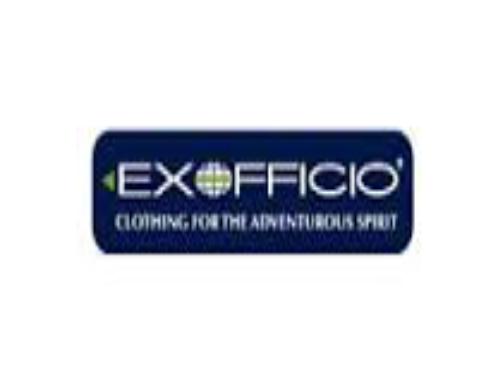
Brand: Exofficio
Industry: Clothes